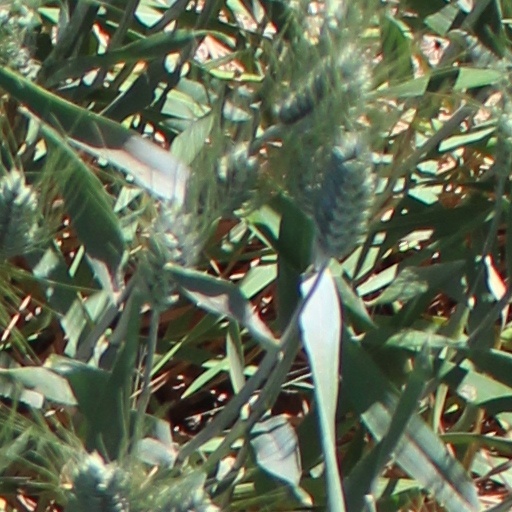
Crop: wheat